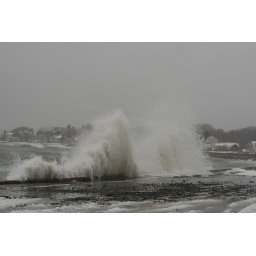
waves breaking over the beach wall